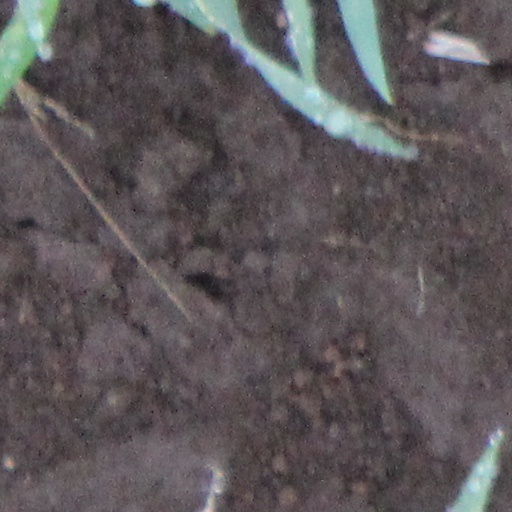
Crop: wheat